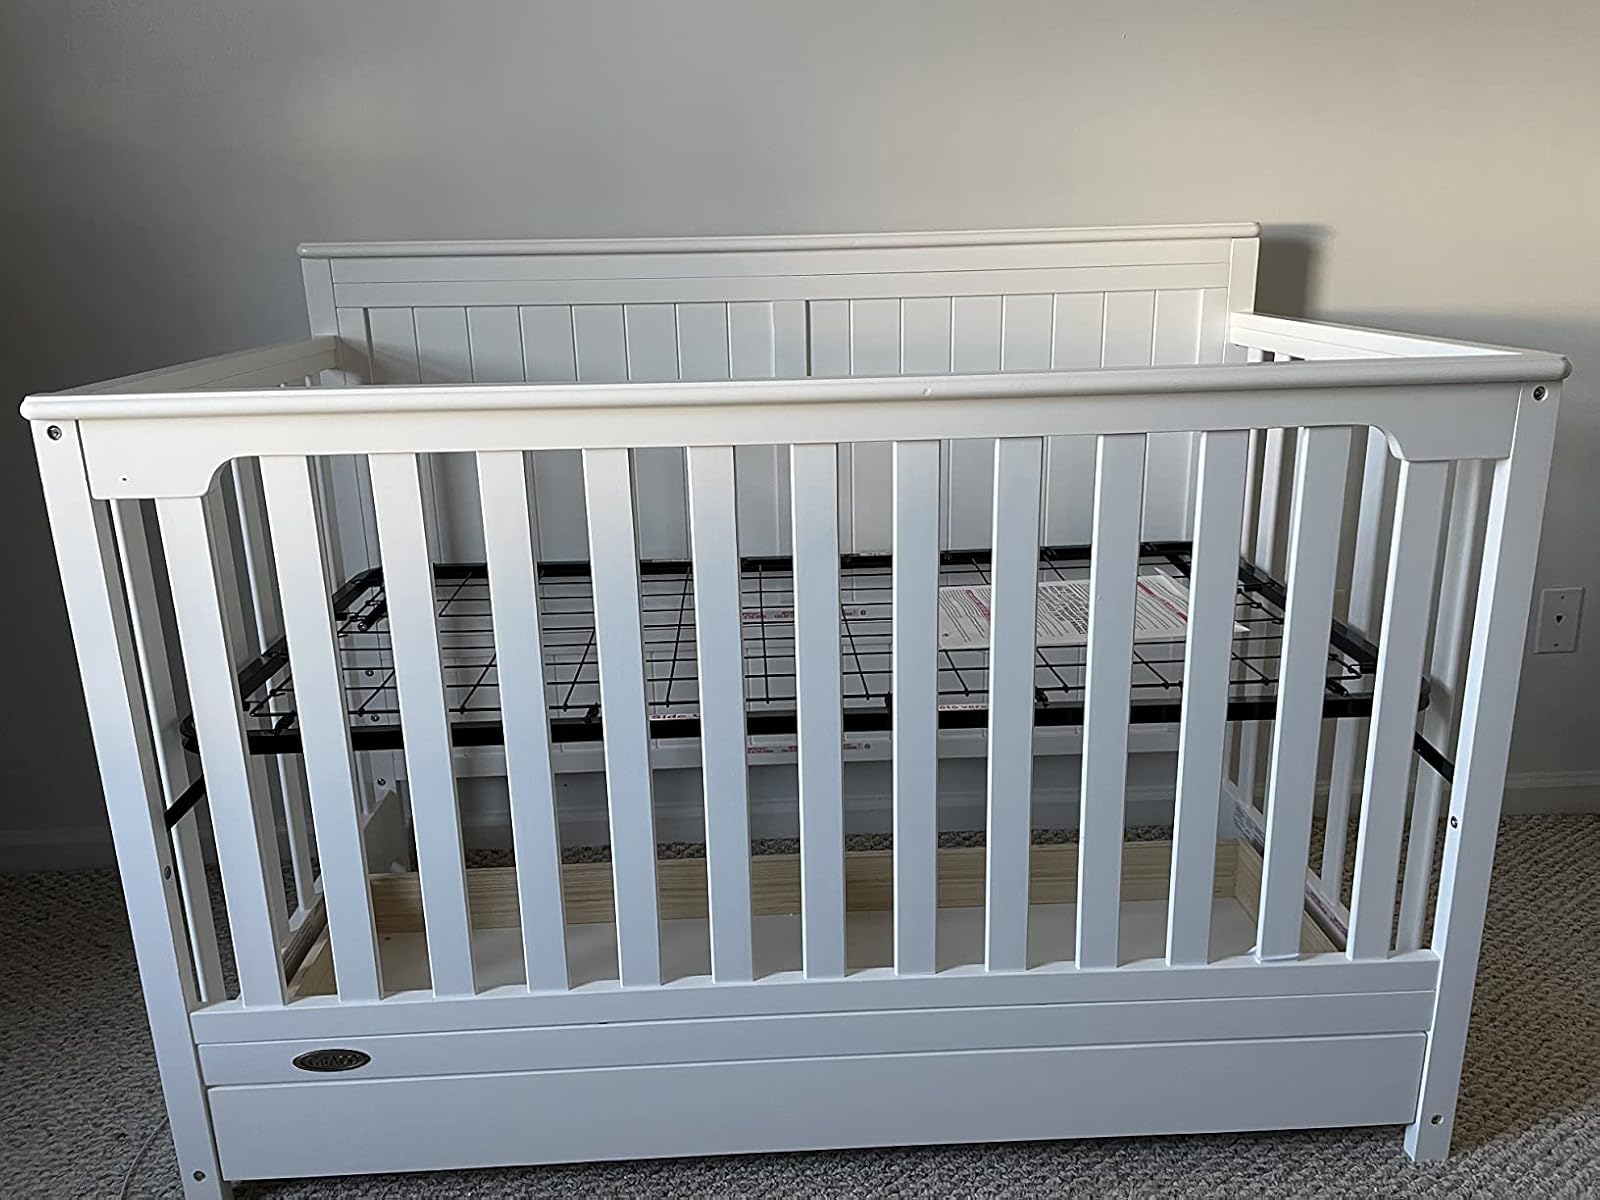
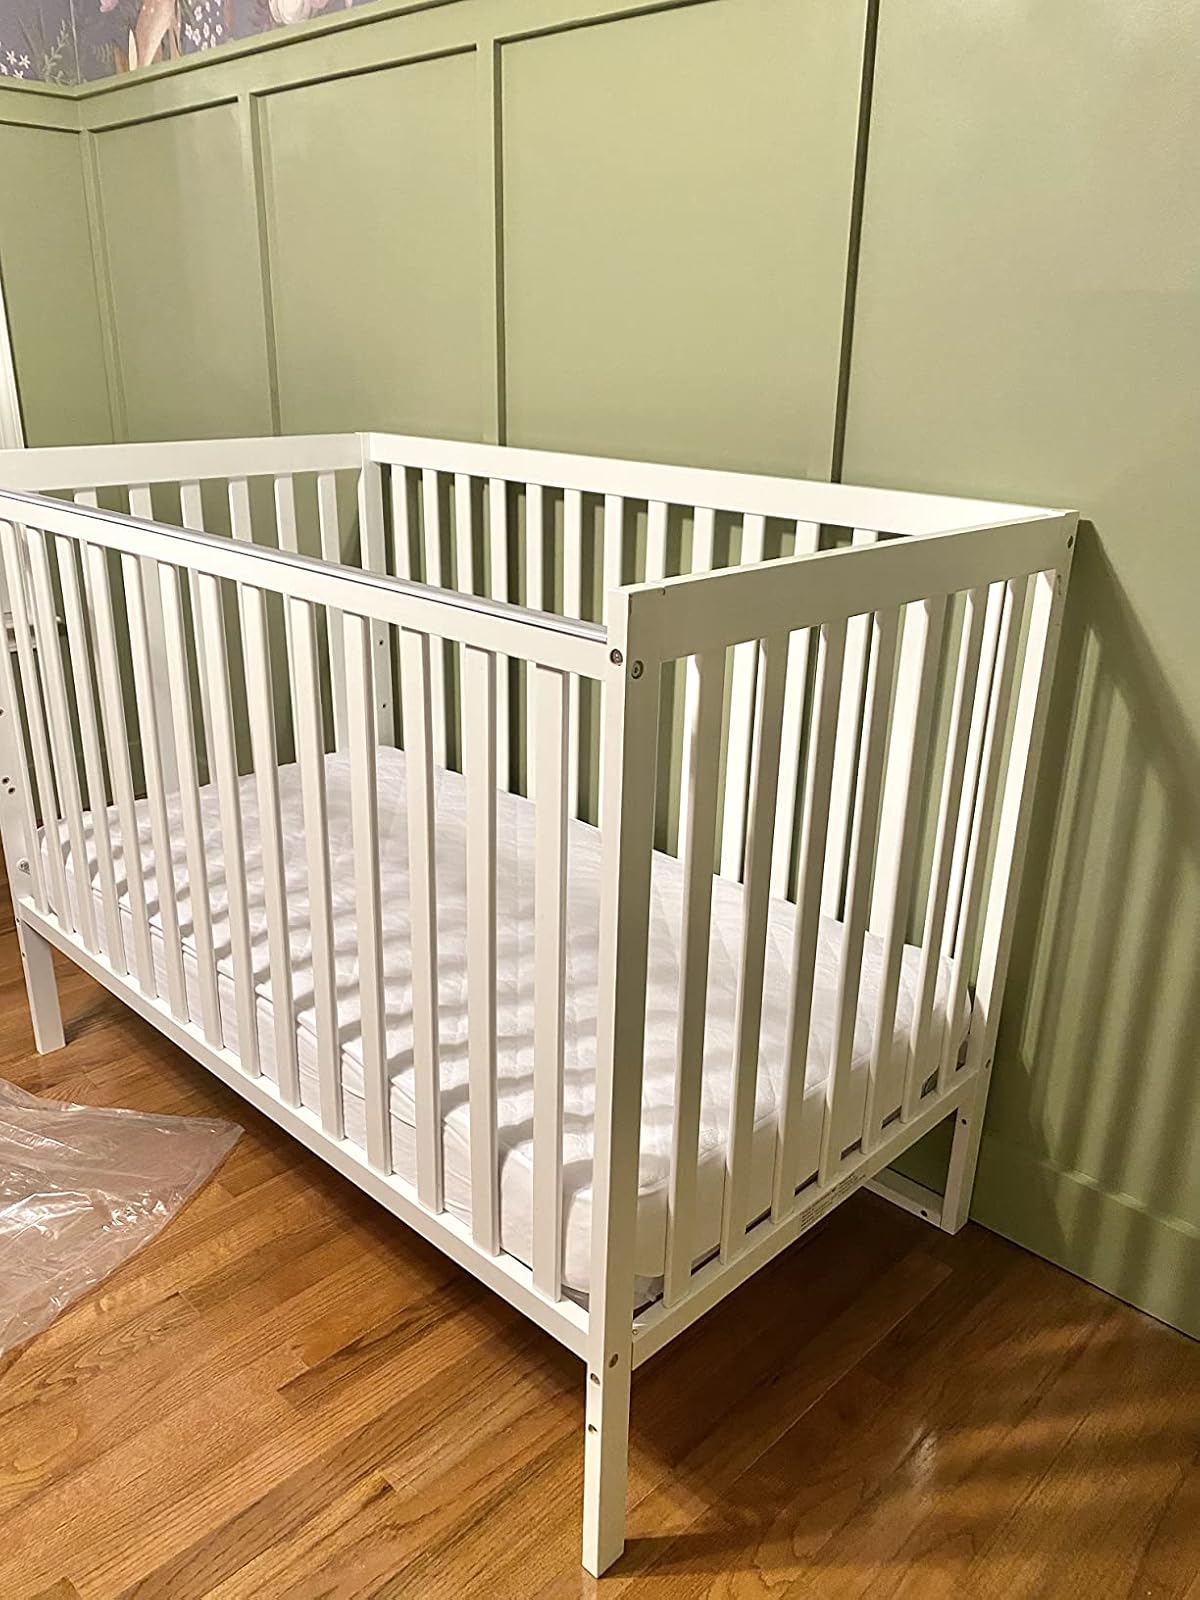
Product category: products_crib
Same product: no